Absolutely Secret: Girl Torture

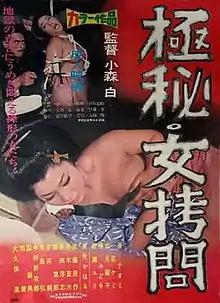
Theatrical poster for "Absolutely Secret: Girl Torture" (1968)

"aka" Top Secrets of Women Torture and Top Secret of Torturing Women is a 1968 Japanese "pink film" in the "ero guro" style directed by Kiyoshi Komori "aka" Haku Komori. The film features future Nikkatsu SM-queen Naomi Tani in a role during the first half of her career, working outside of the large studio system.